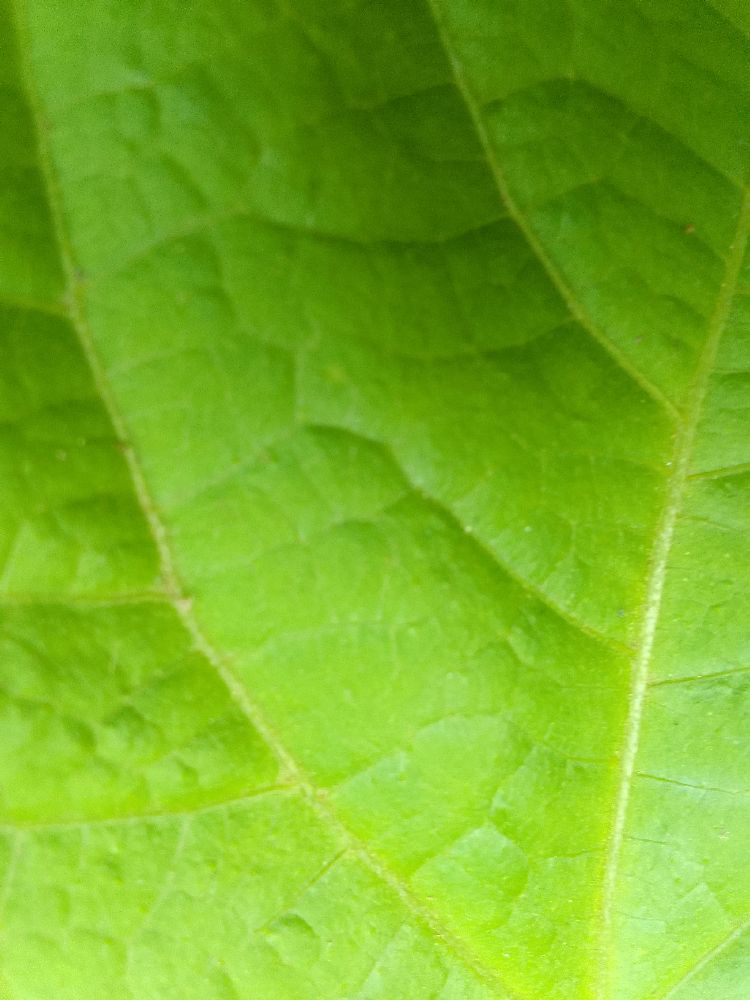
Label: healthy